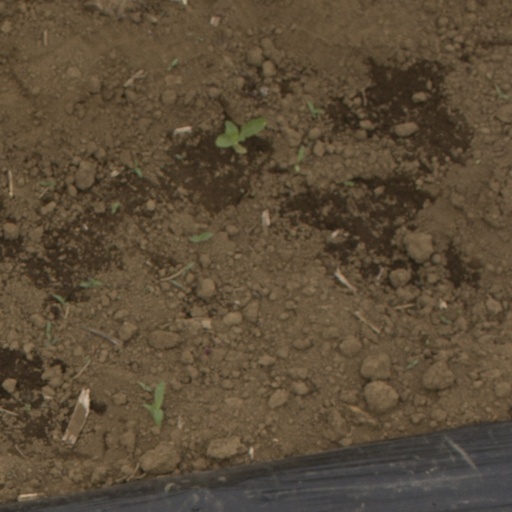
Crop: Jerusalem artichoke